Afsar Madad Naqvi

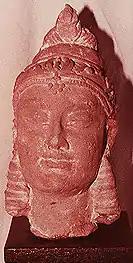

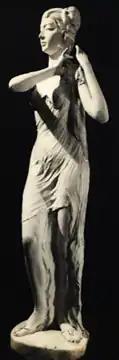

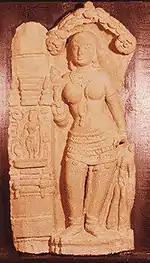

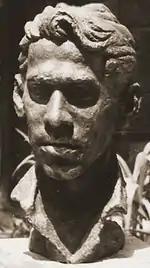

Afsar Madad Naqvi was born in 1933 at Amroha, India. Diploma and Post-diploma from the Government College of Arts and Crafts, Lucknow, India. Trained under renowned sculptor Mohammad Hanif at Lucknow College of Arts and Crafts in the early 60s.